Jakob Joseph Matthys

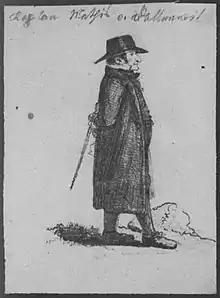
Jakob Joseph Matthys as chaplain in Dallenwil (pencil drawing by unknown hand)

In autumn 1845 Matthys nevertheless found a new position as chaplain in Dallenwil (or ""Thalwyl"," as Matthys himself wrote the place name). The community, which lies partly in the valley bottom and closer to the cantonal capital Stans, had 730 inhabitants at that time, which is why he was in greater demand than in the remote Maria-Rickenbach. He also successfully campaigned for the village school and was able to bring a sister from Menzing to Dallenwil as a teacher, "so that boys and girls now have the same kind of school." During this time he also showed himself again more in public and officiated from 1851 to 1853 as secretary of the cantonal priest chapter.